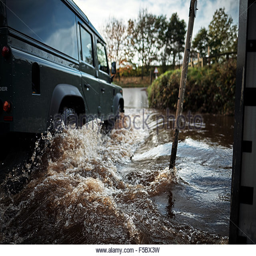
an agricultural vehicle drives through a ford in a stream